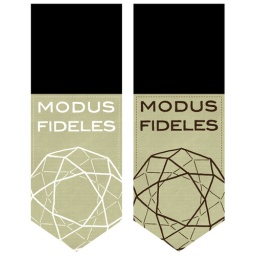
This would be screen printed onto linen, the black would fold over and exist inside the back pocket to retain the label.